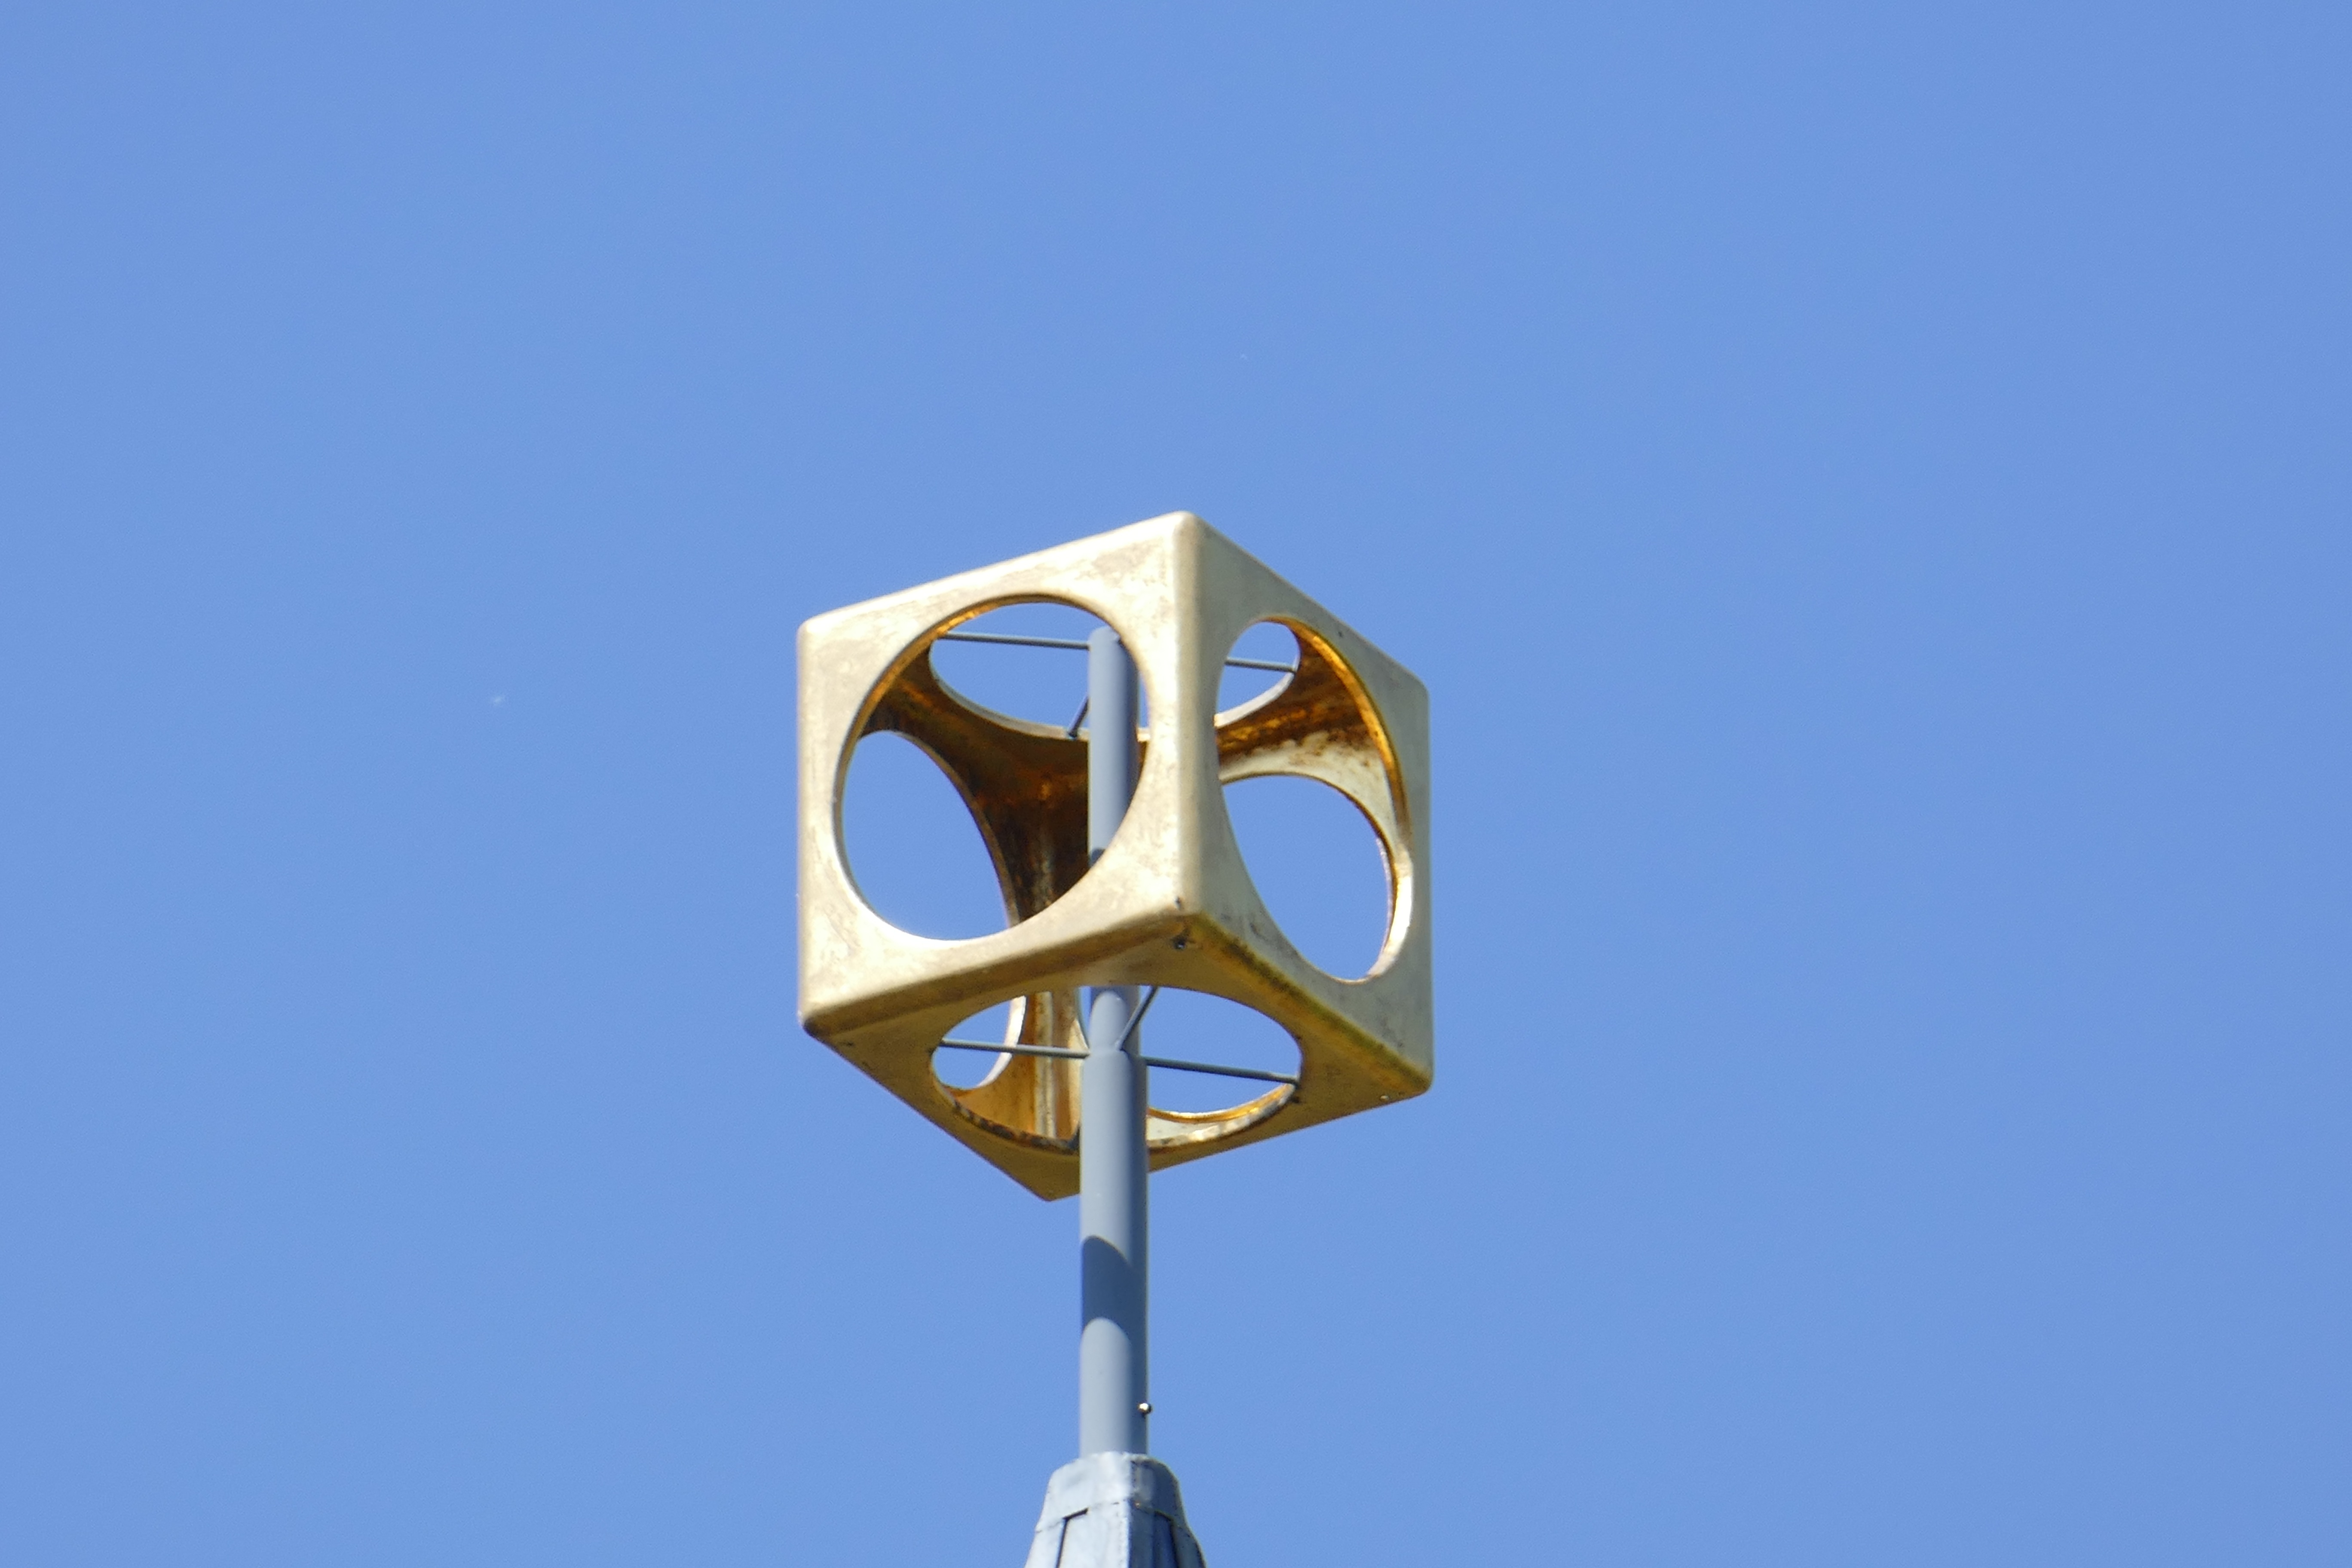
sky, number, sign, symbol, geometry, blue, street light, signage, lighting, traffic light, font, gold, spire, light fixture, cube, traffic sign